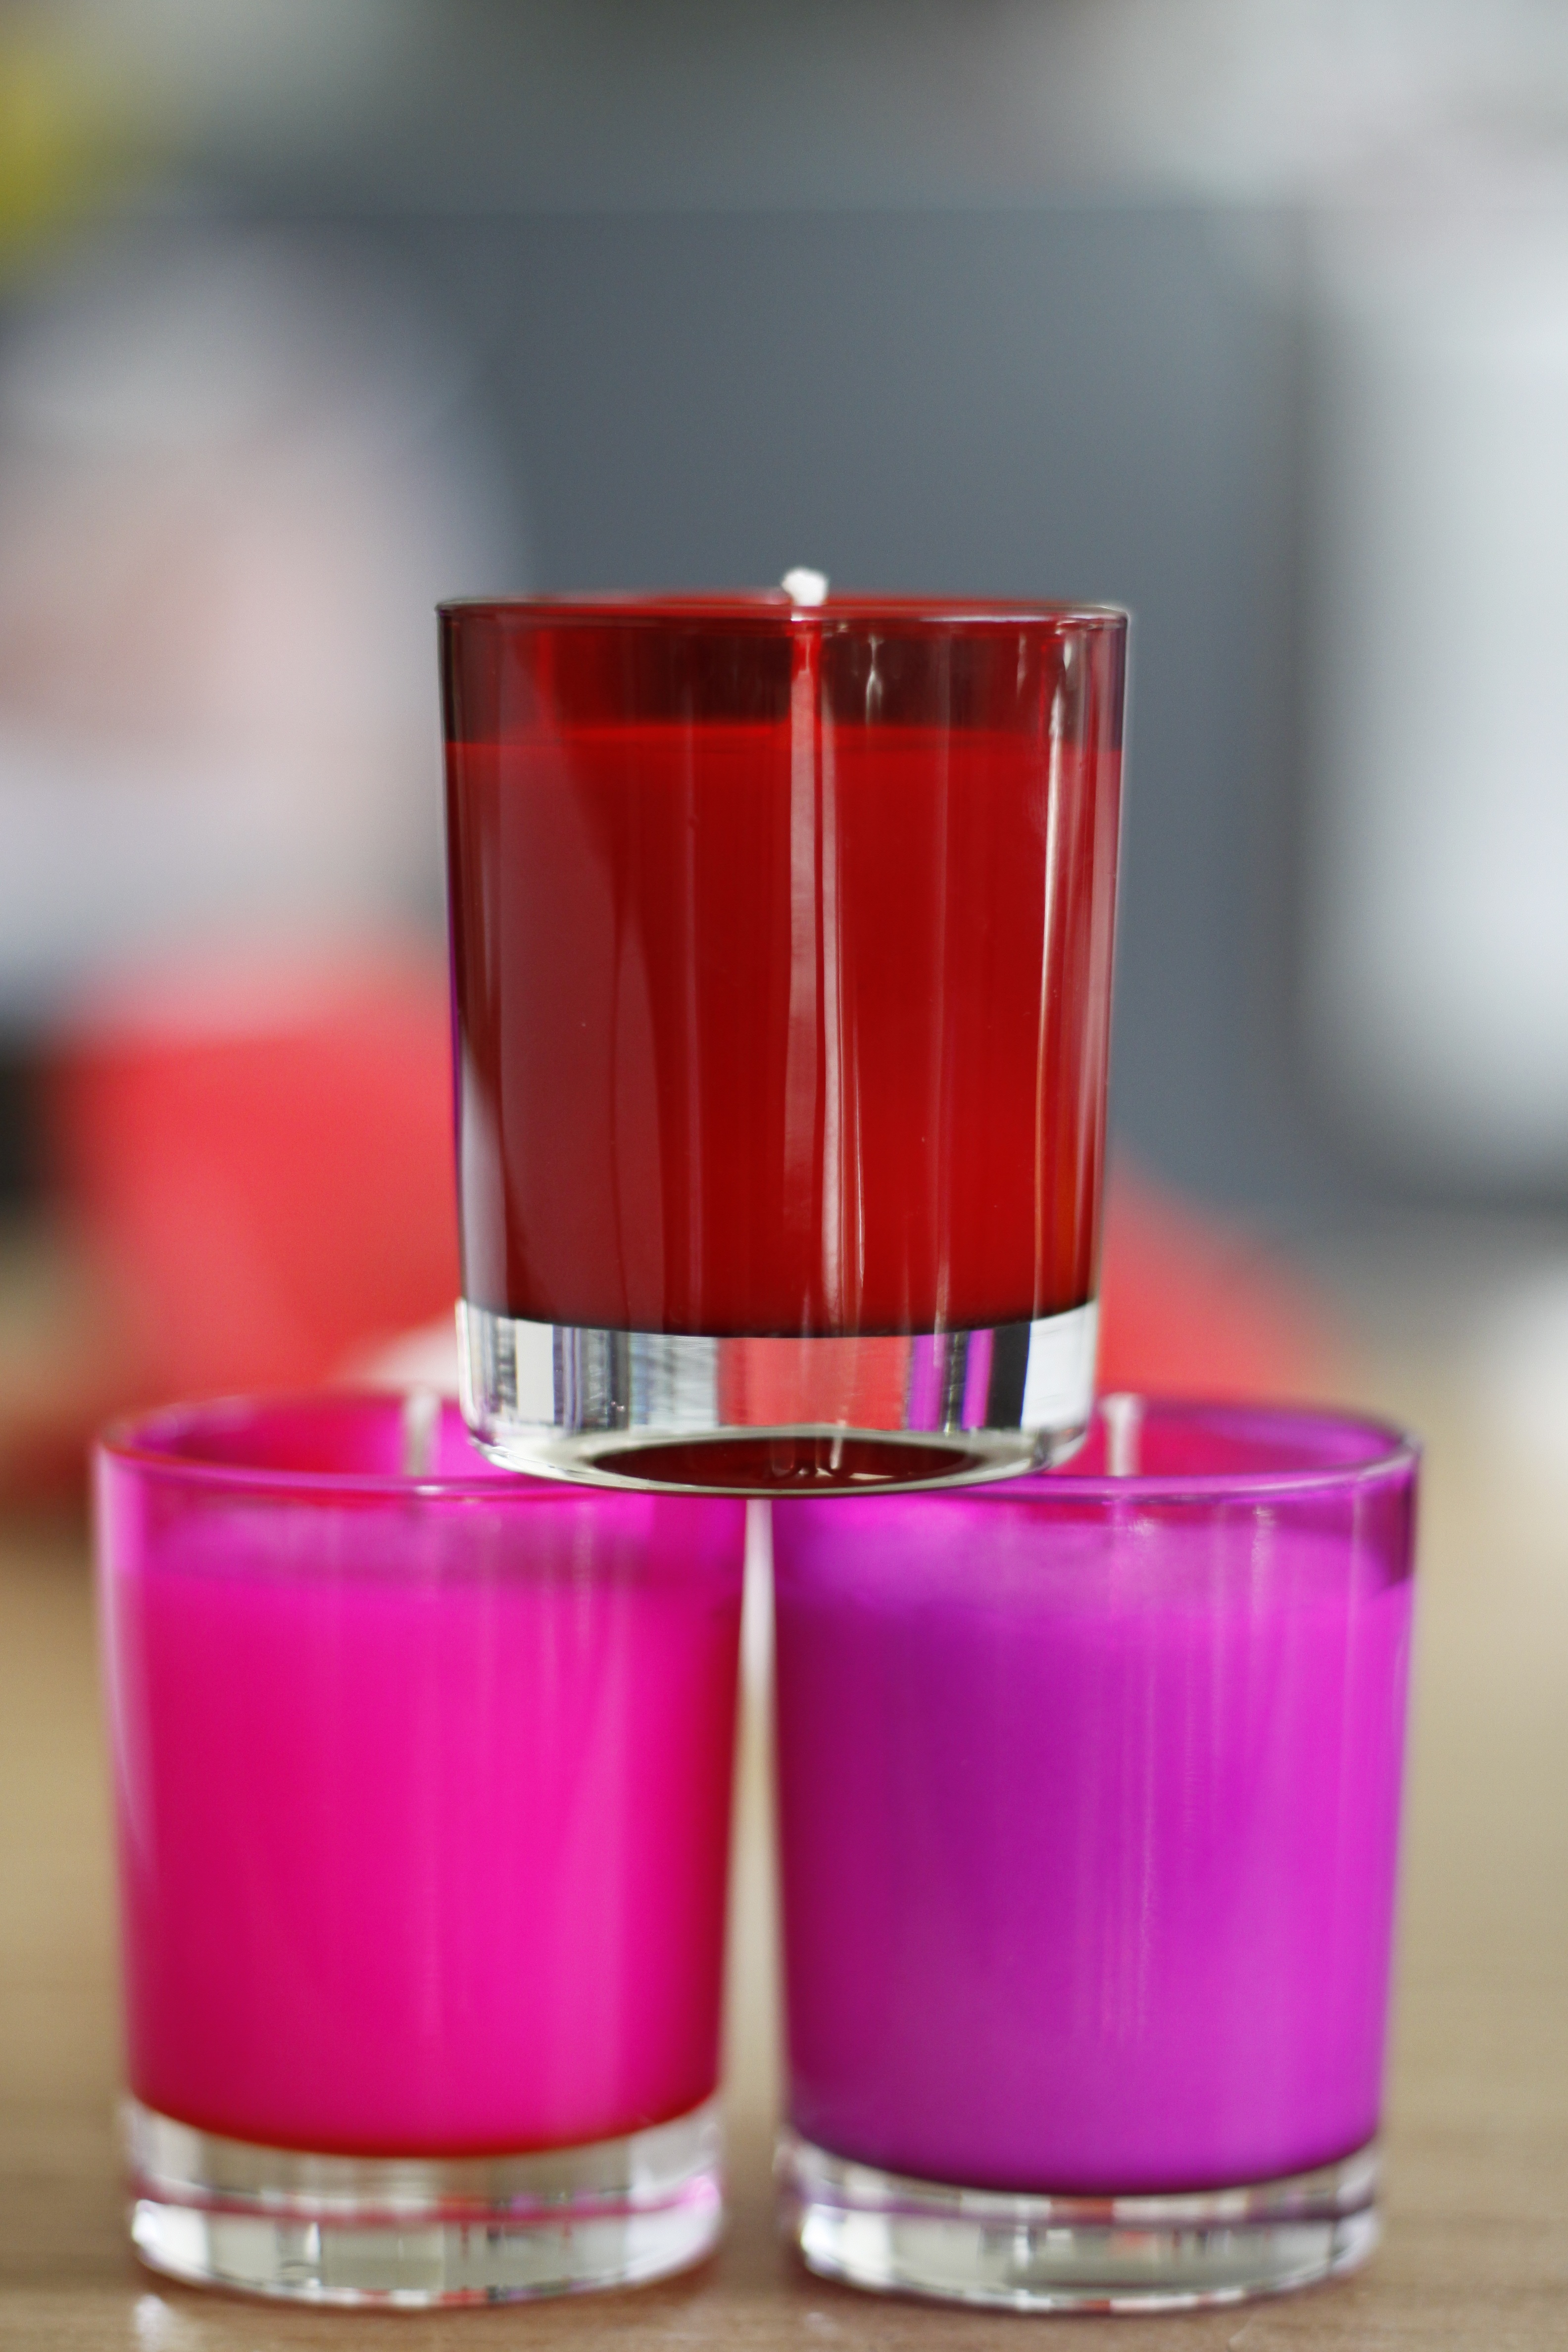
petal, red, color, fire, drink, pink, candle, lighting, lip, burn, juice, magenta, cosmetics